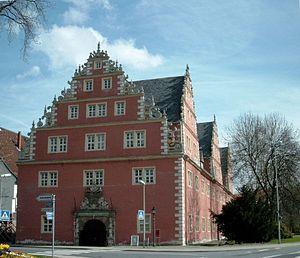
Wolfenbüttel est une ville de Basse-Saxe, en Allemagne, dans l'arrondissement du même nom, à 10 km au sud de Brunswick, sur la rivière Oker.